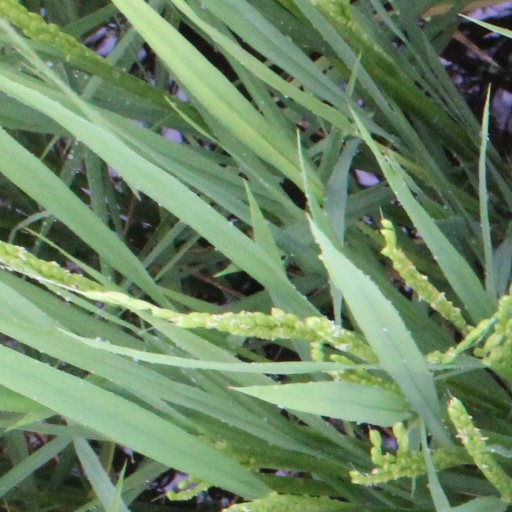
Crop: rice